Red Line 7000

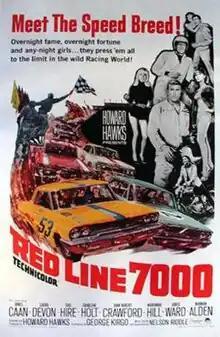

Red Line 7000 is a 1965 American action sports film released by Paramount Pictures. It was directed by Howard Hawks, who also wrote the story. It stars James Caan, Laura Devon and Marianna Hill in a story about young stock-car racers trying to establish themselves and about the complicated romantic relationships in their lives. The title refers to the red line on the car’s tachometer, set at 7000 RPM, indicating the maximum safe engine speed, beyond which catastrophic failure would occur. The film features multiple sections of real life racing and crashes interspersed with the plot.